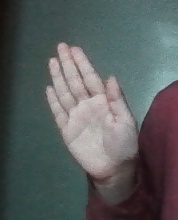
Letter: seen